Ralph McGehee

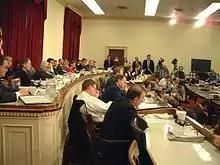
A Subcommittee of Congress in session

As a case officer his work involved liaison with his Chinese counterparts in various Nationalist intelligence services. Their common purpose was collecting information on the PRC. The CIA worked with Taiwan "to train and drop teams of Chinese on the mainland to develop resistance movements and gather intelligence." When mainland fishermen were detained on Chinmen Island [aka Quemoy], McGehee would go out for the debriefing. The PRC shelled the island on certain hours every other day, hitting only barren spots according to a "gentleman's agreement". The 1958 Quemoy-Matsu Crisis was still fresh.